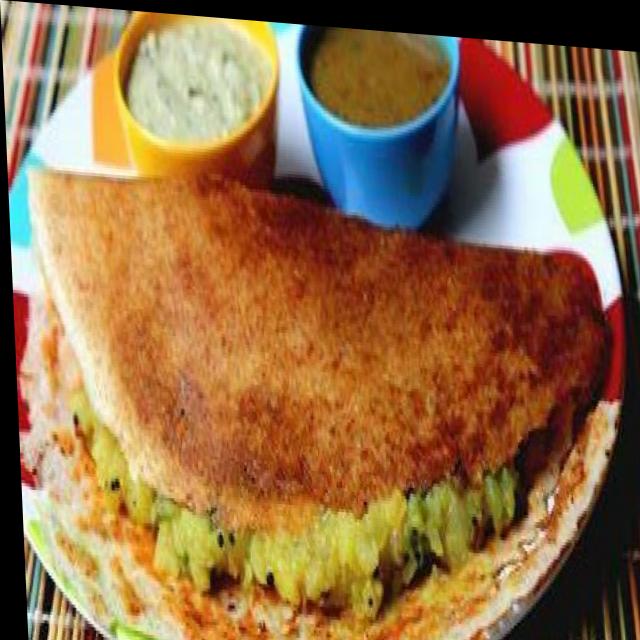
Dish: masala_dosa